Derby Girl

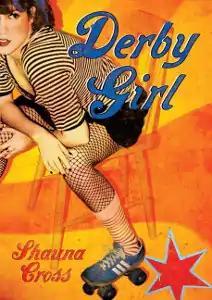

Derby Girl is a 2007 novel by Shauna Cross. It tells the story of Bliss Cavendar, a girl from the fictional town of Bodeen, Texas, whose mother wants her to compete in beauty pageants, and seeks escape in the world of roller derby. The book was named an American Library Association Best Book for Young Adults and a New York Public Library Book for the Teen Age.